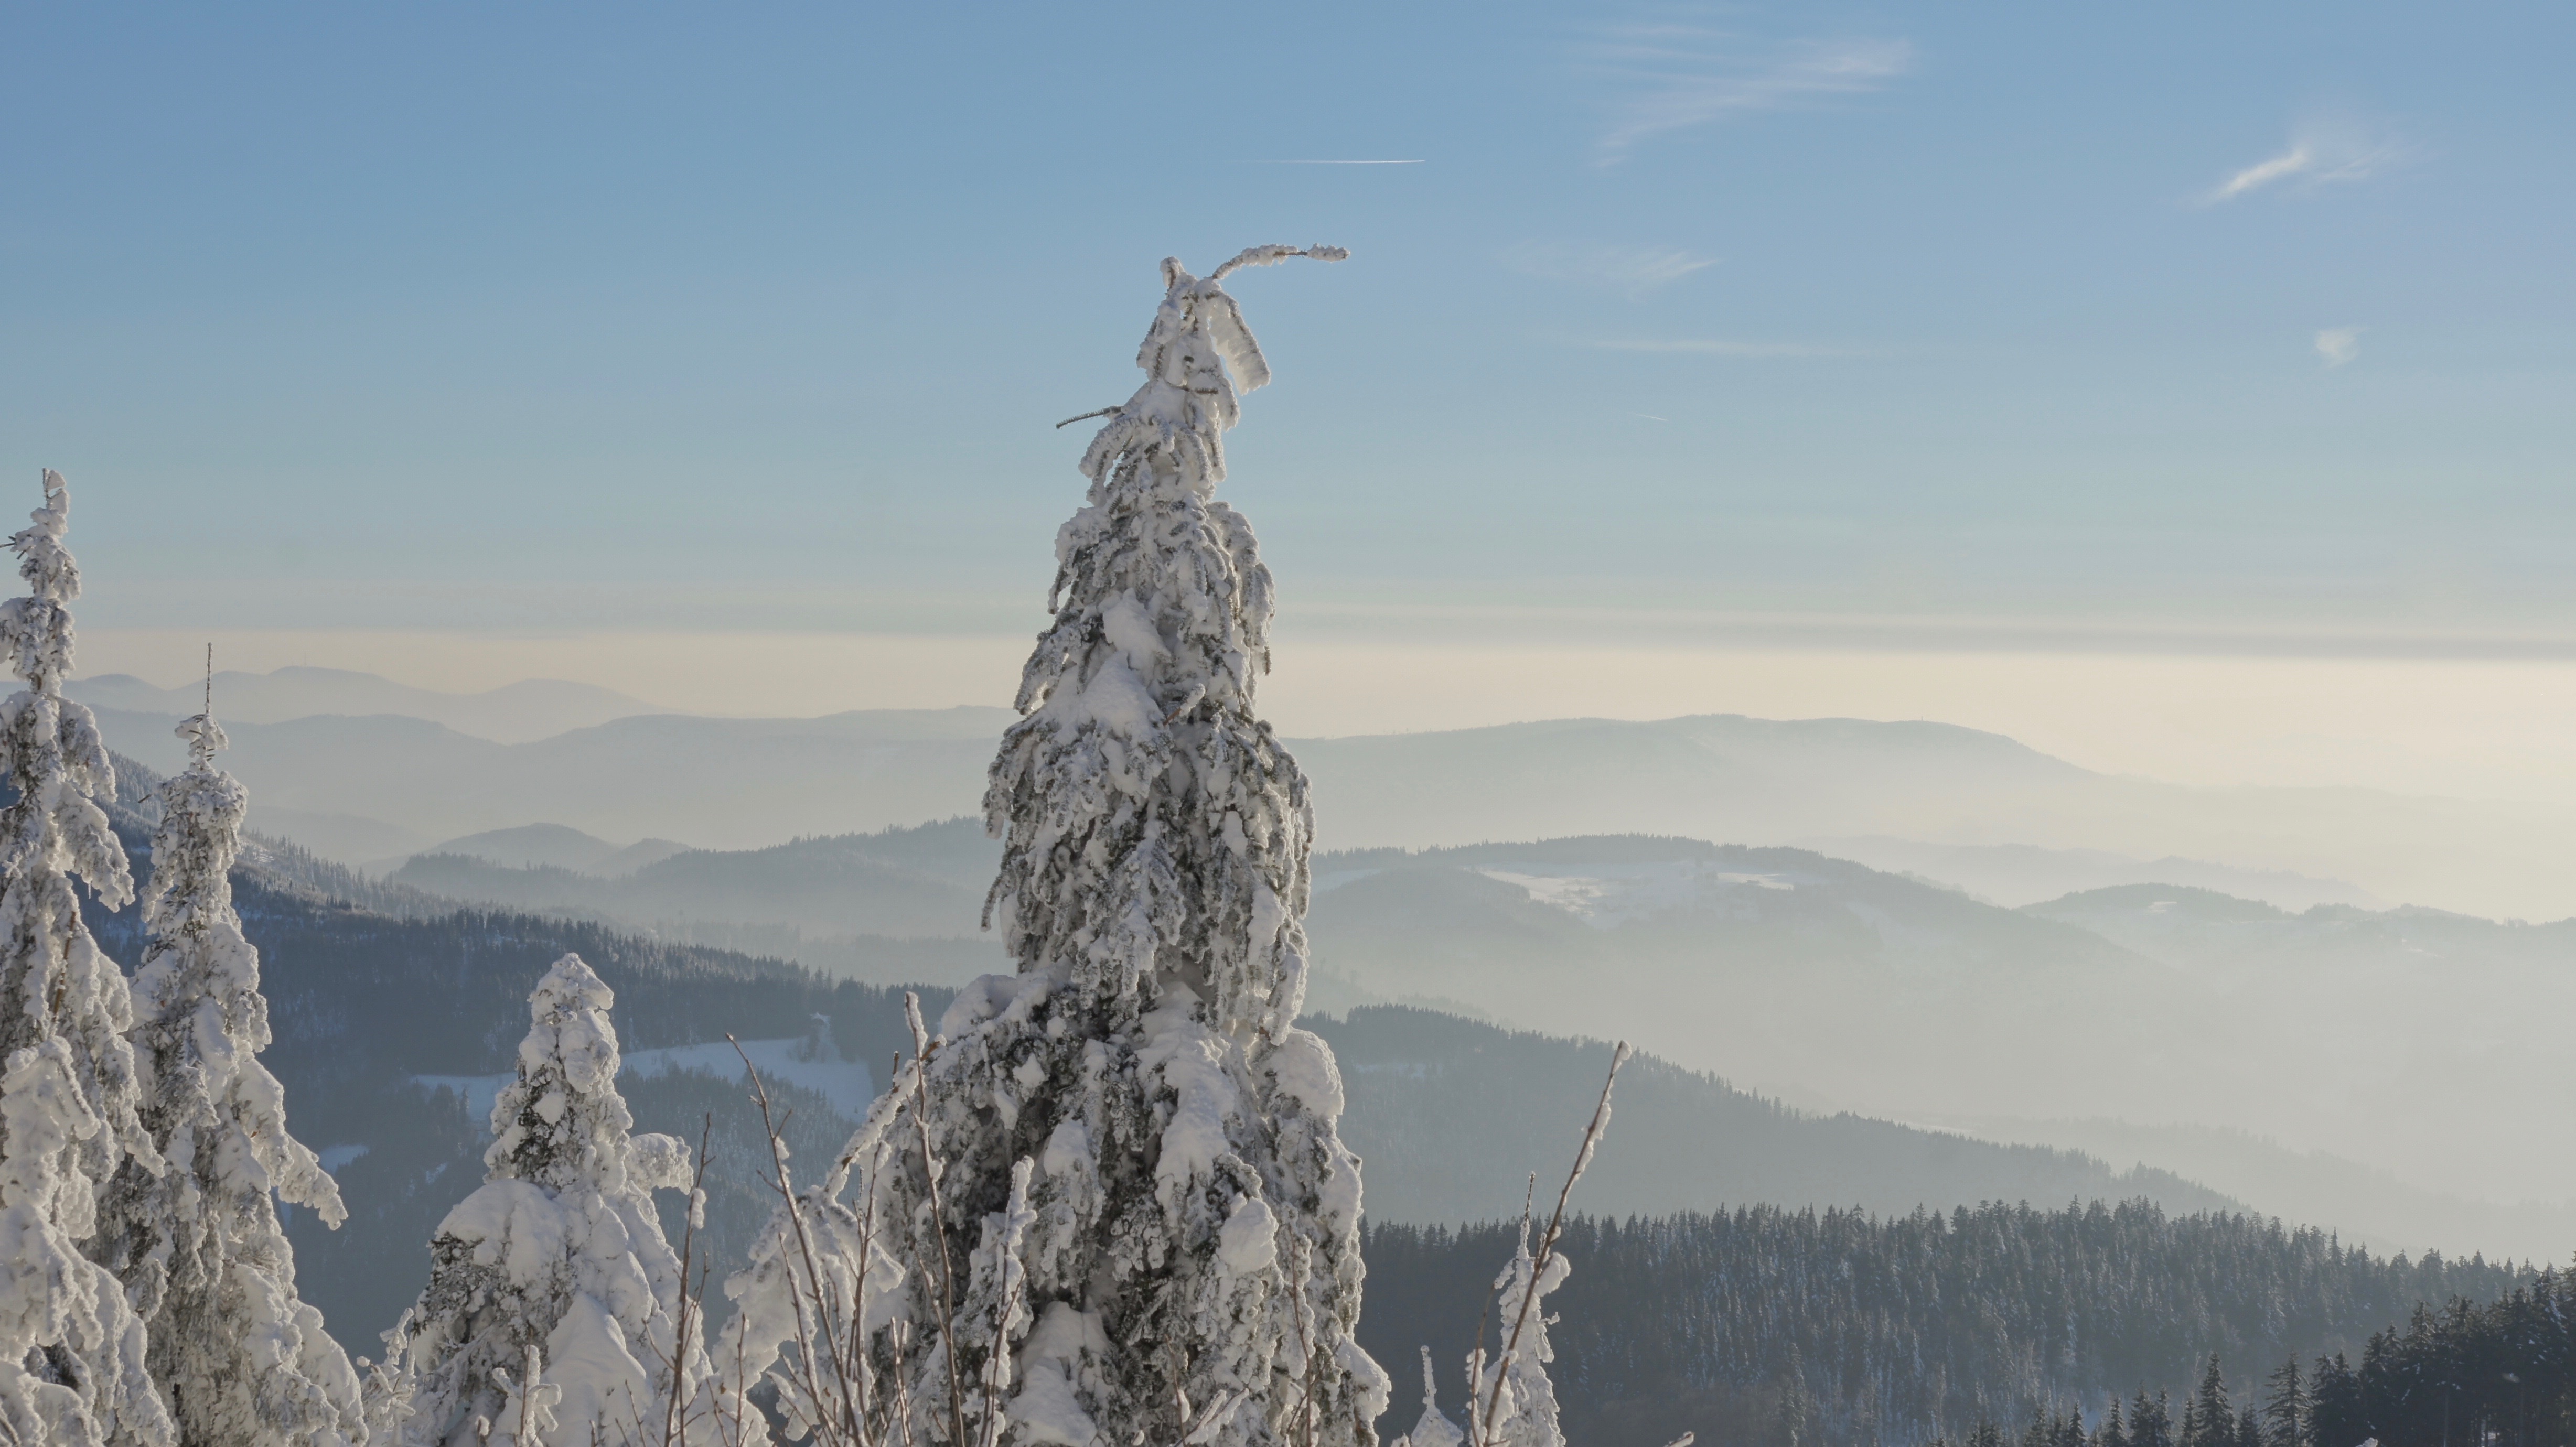
tree, wilderness, mountain, snow, winter, mountain range, ice, weather, season, ridge, summit, landform, mountainous landforms